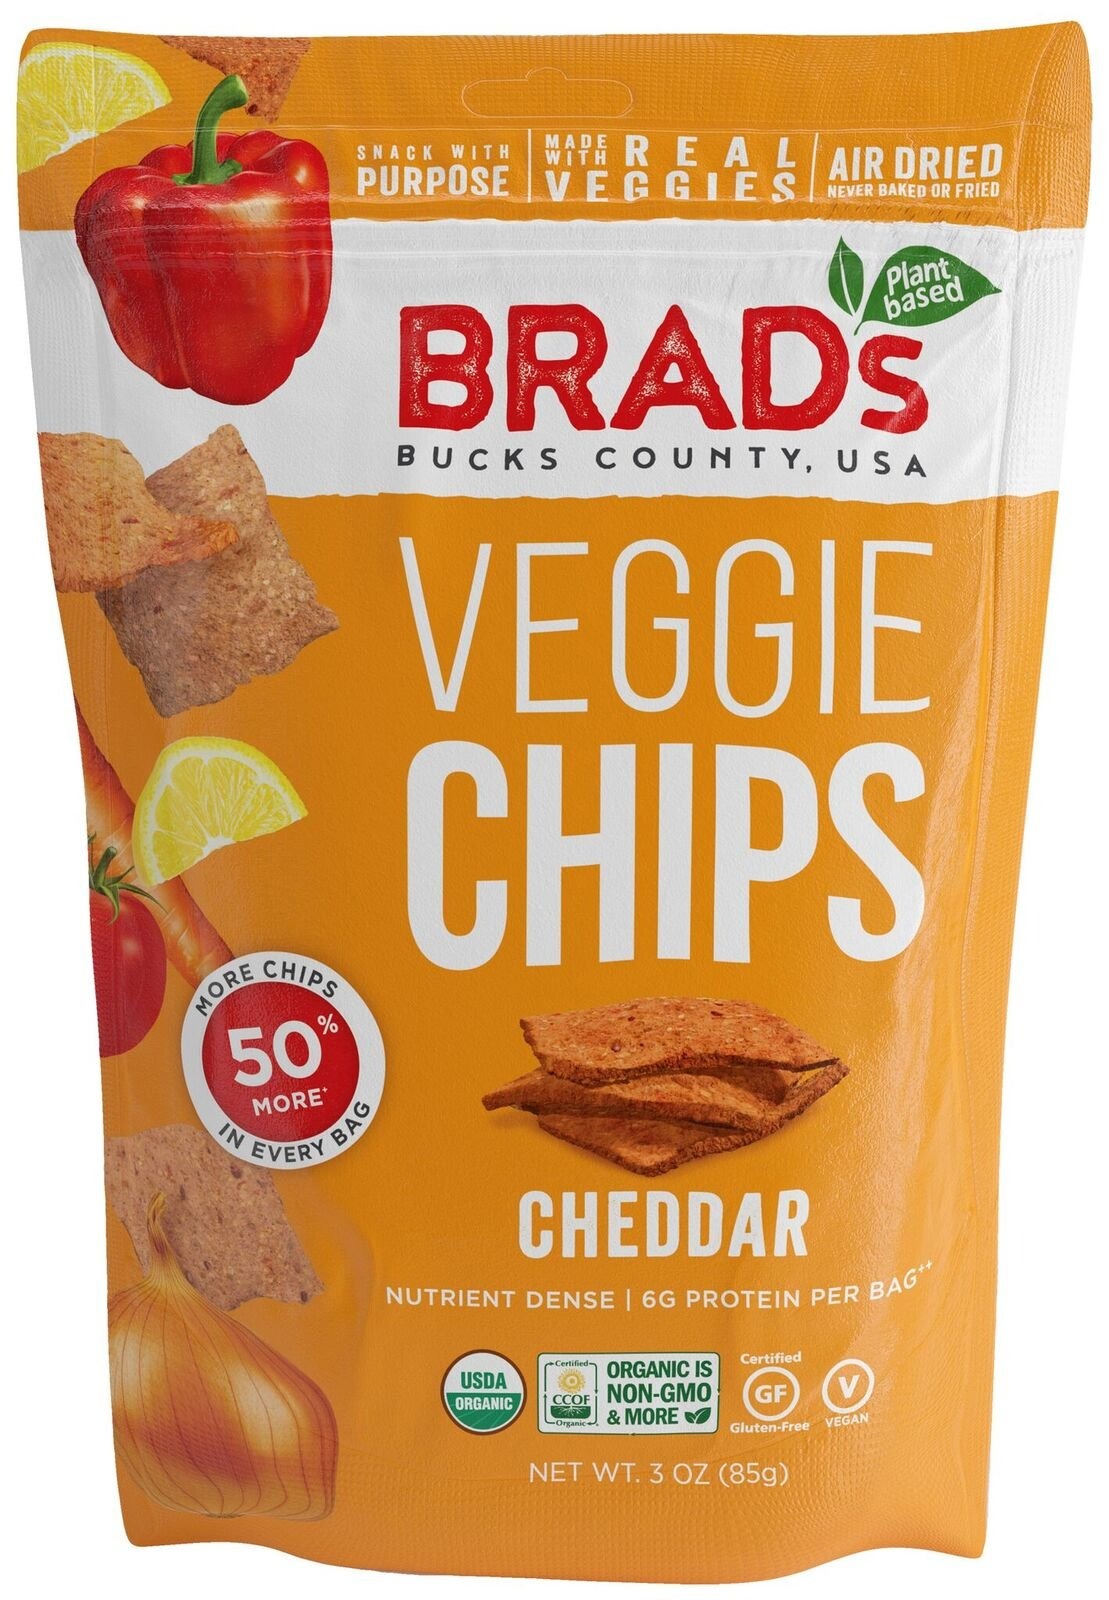
Item Name: Brad's Plant Based Organic Veggie Chips, Cheddar, 3 Count
Bullet Point 1: Contains 3 bags of 3 oz Veggie Chips of Cheddar Flavor
Bullet Point 2: Usda Organic
Bullet Point 3: Non-GMO Project Verified
Bullet Point 4: GFCO Verified
Bullet Point 5: Vegan and Plant Based
Value: 9.0
Unit: Ounce

Price: 5.89